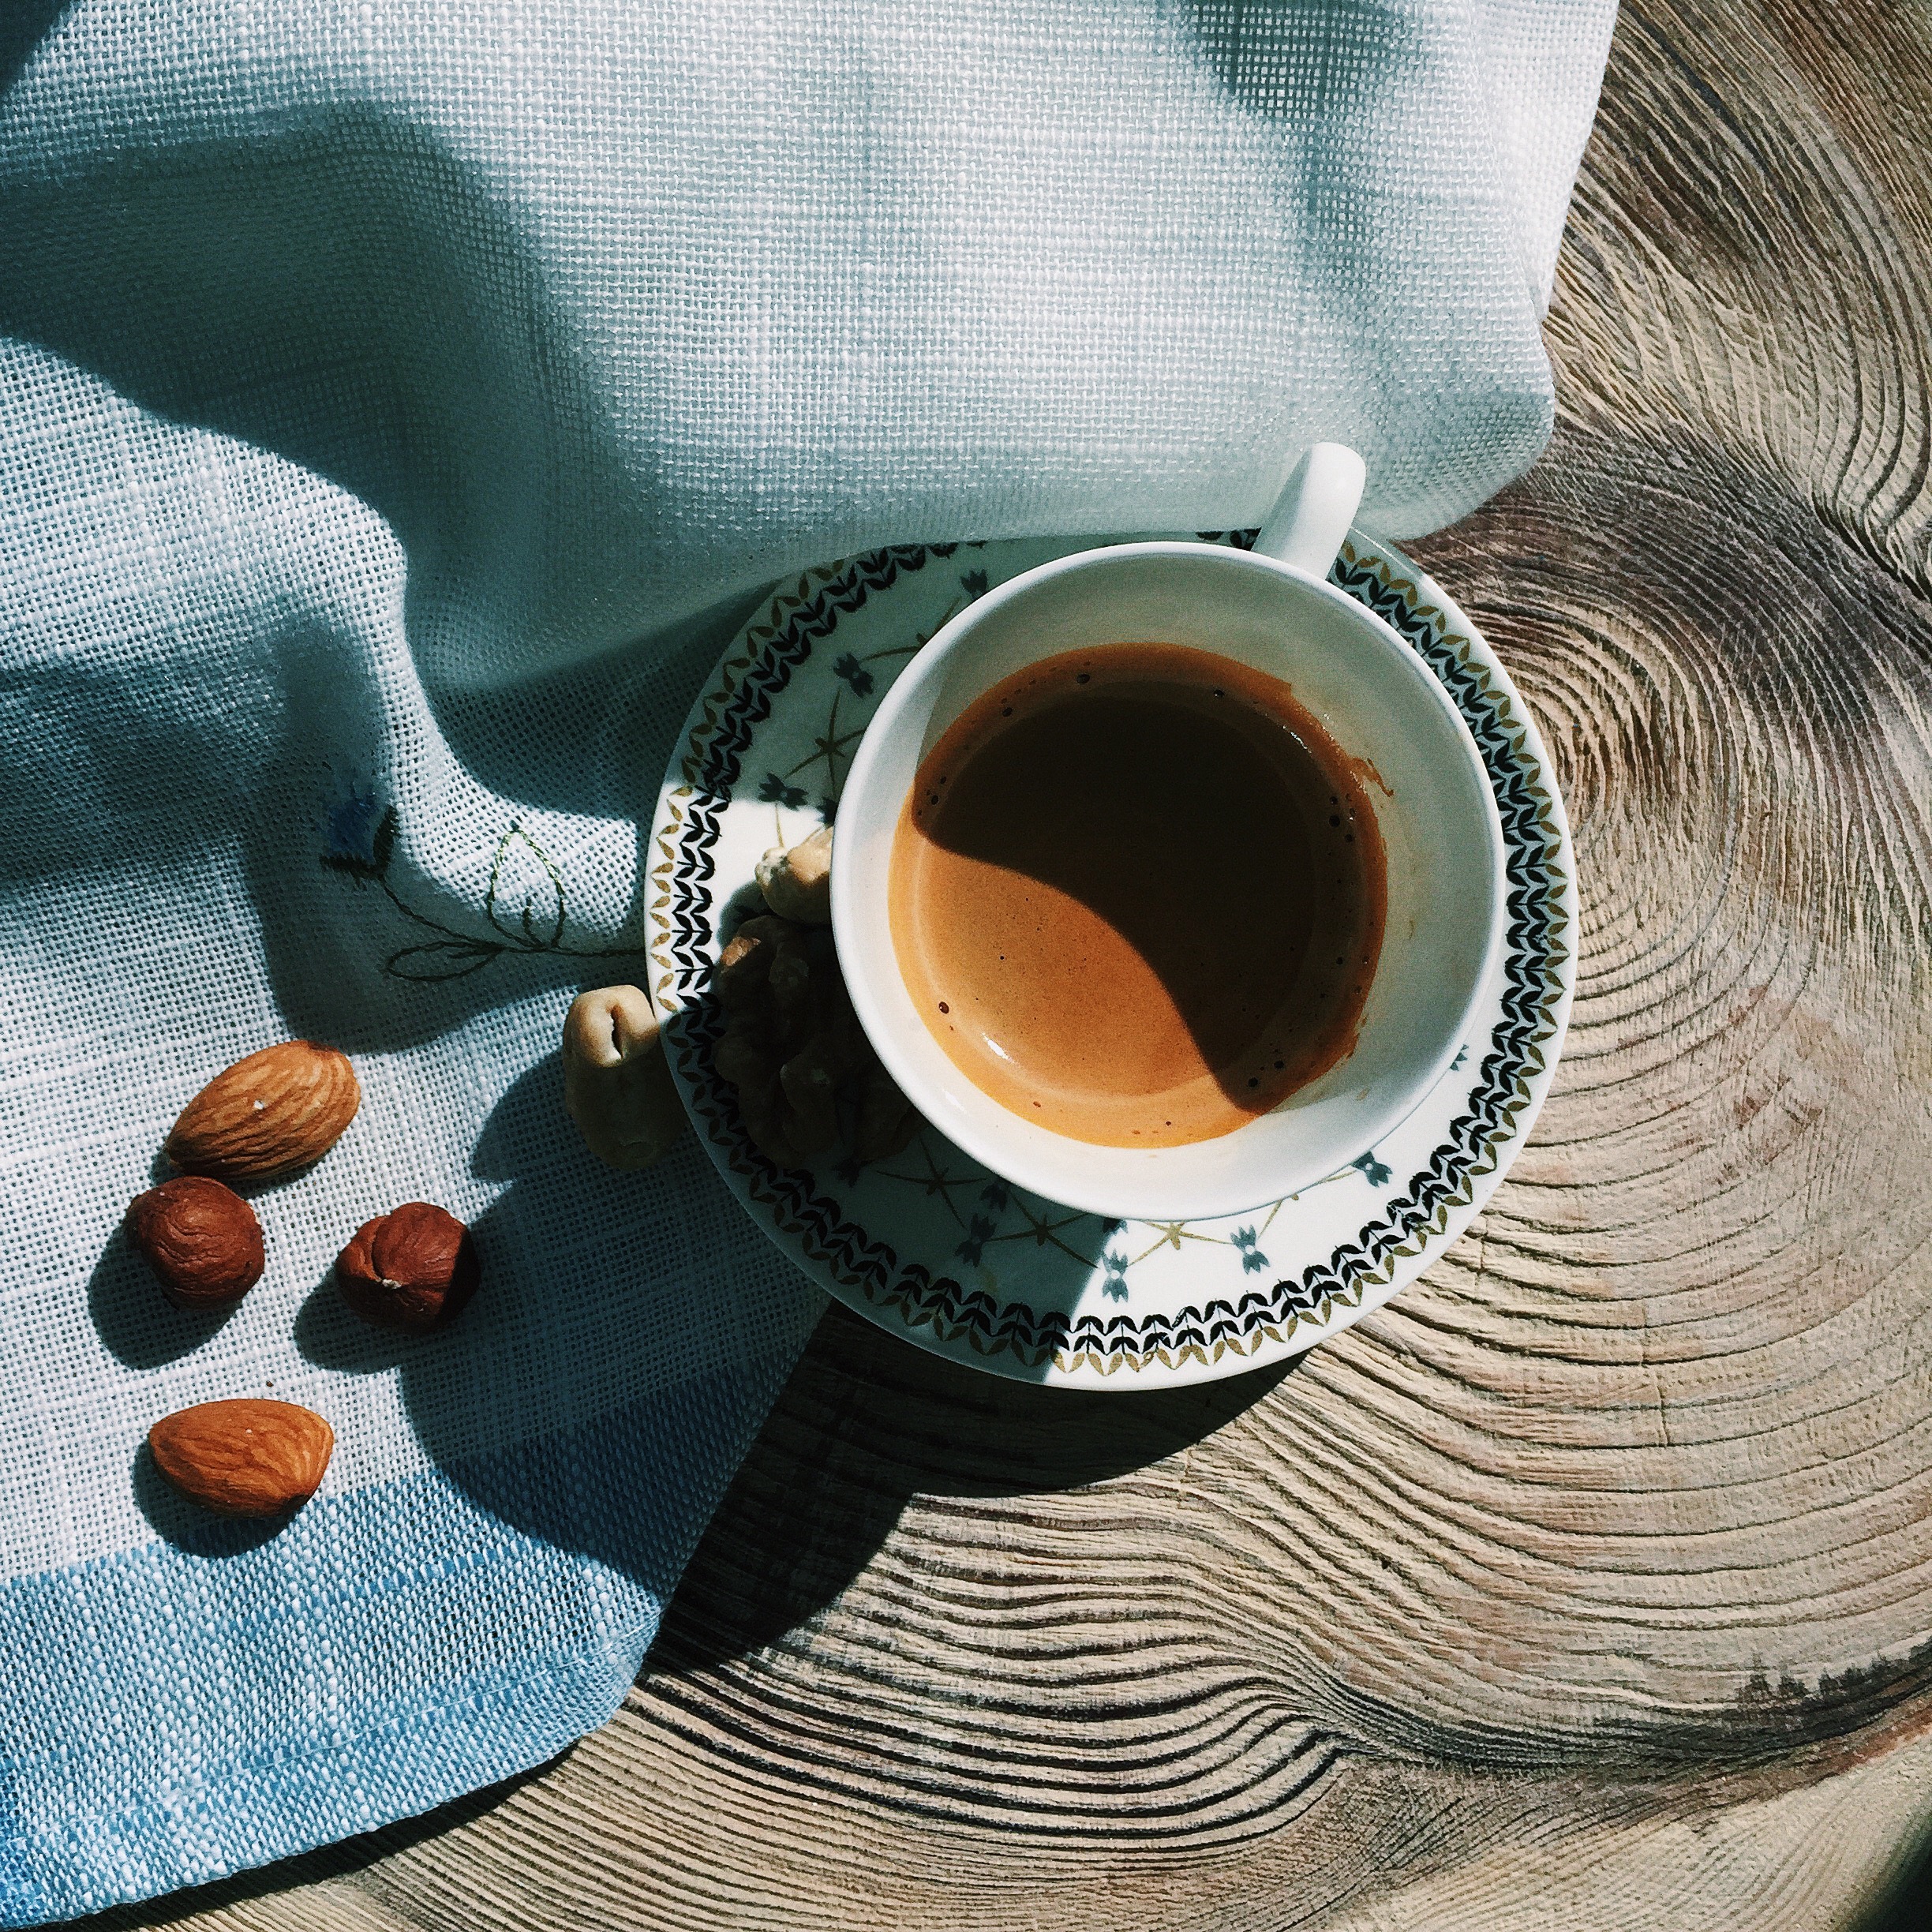
cup, pattern, ceramic, drink, coffee cup, art, drinkware